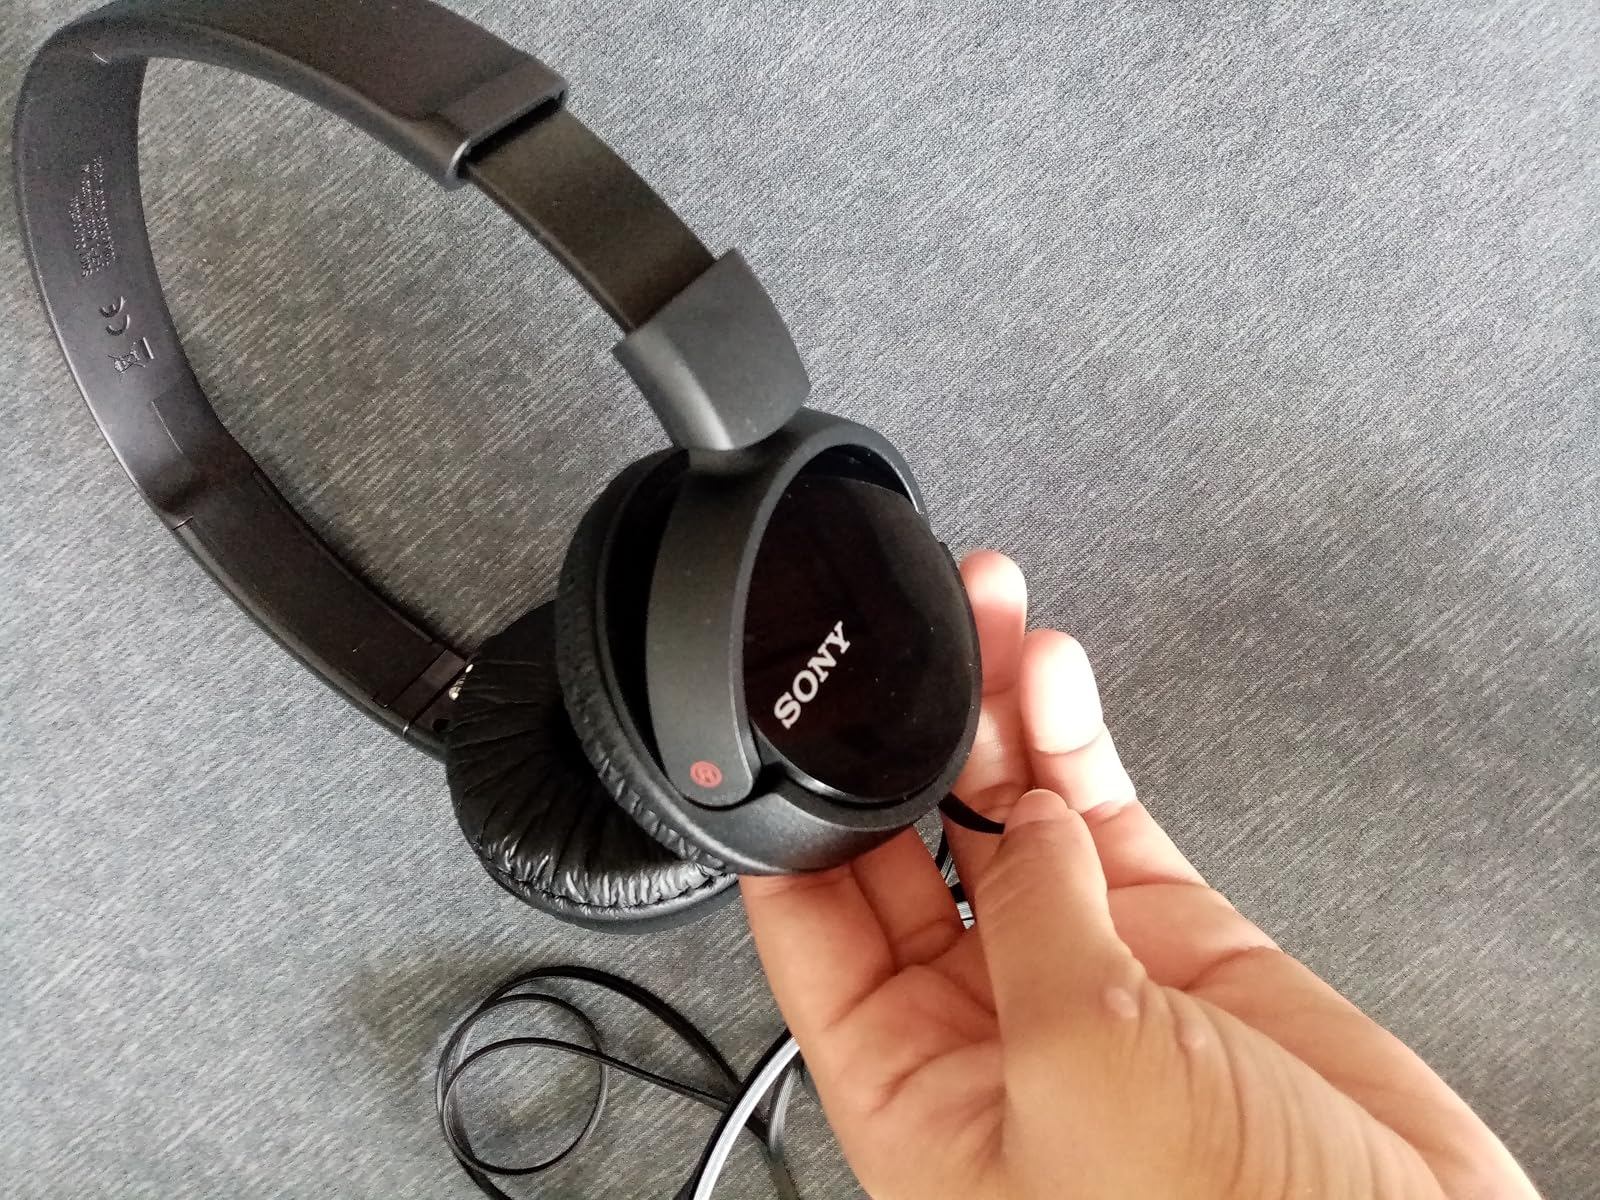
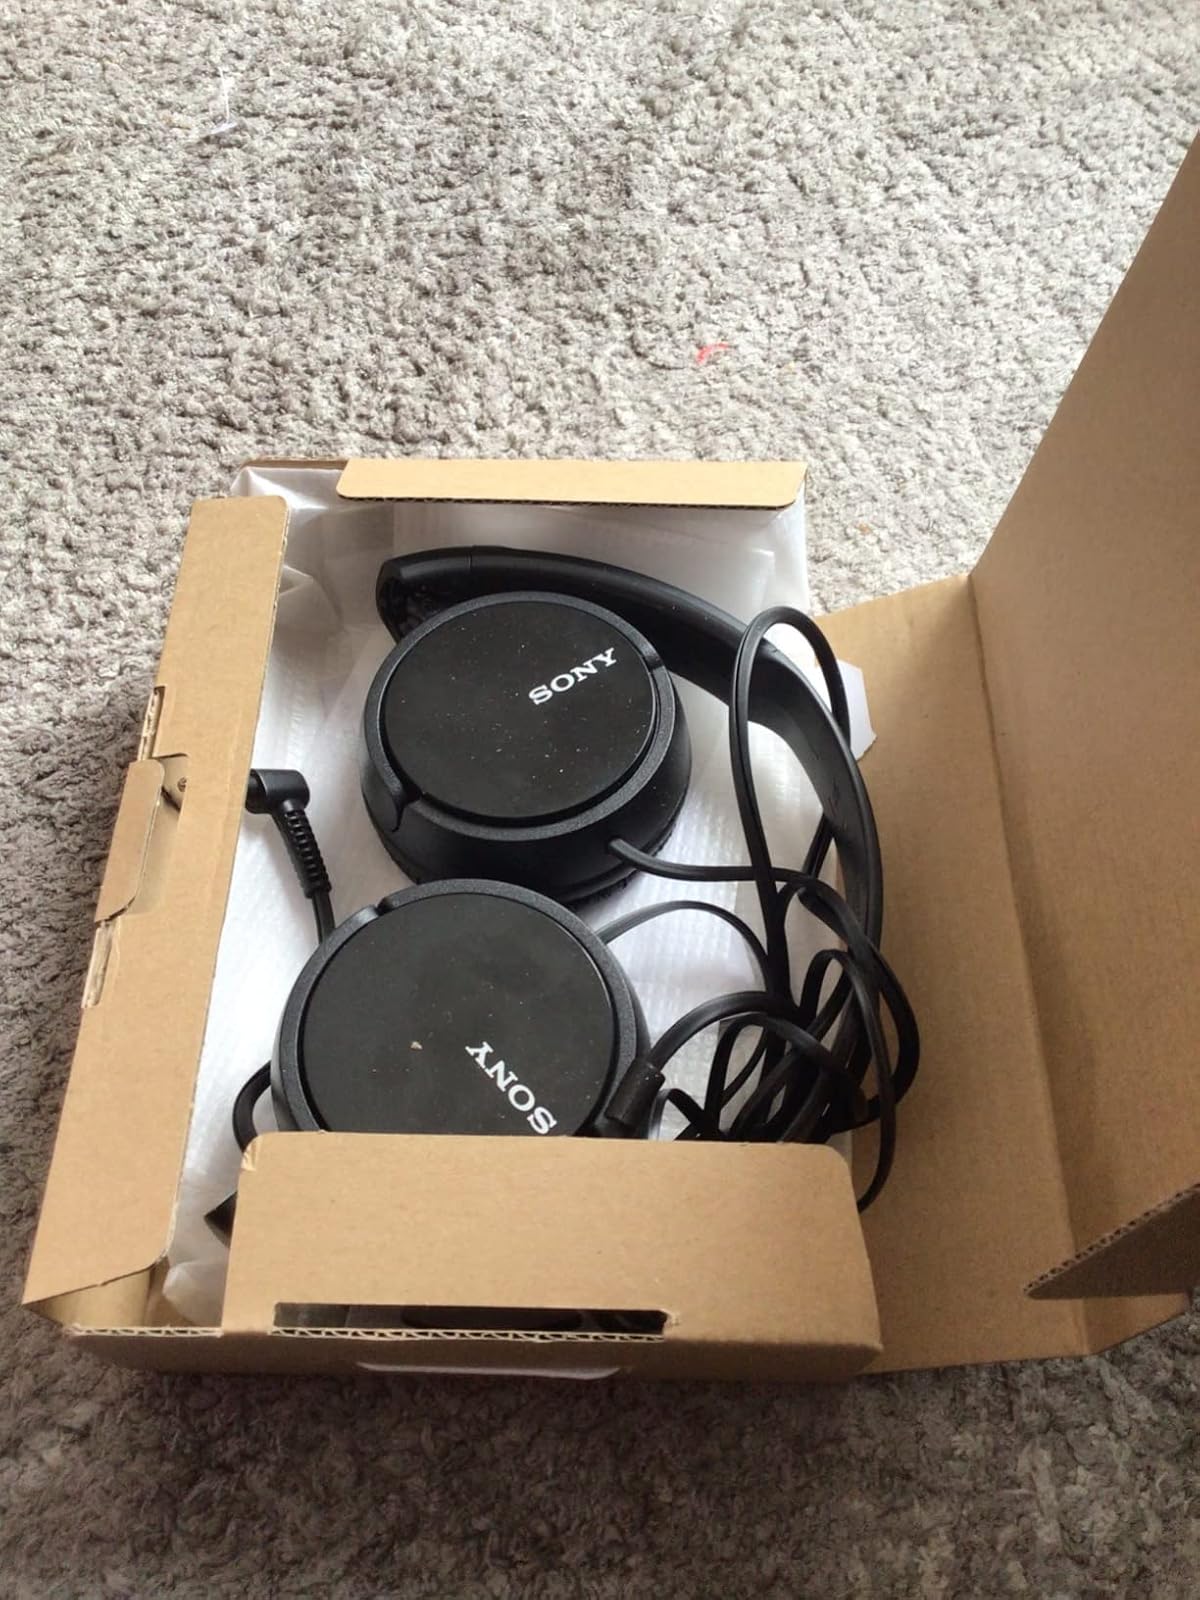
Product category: headphones
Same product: yes